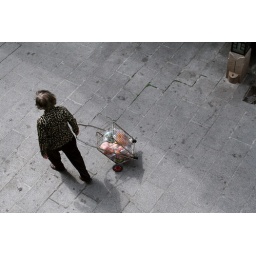
taking photos of old women walking by my window with groceries in the early morn.